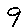
Label: 9